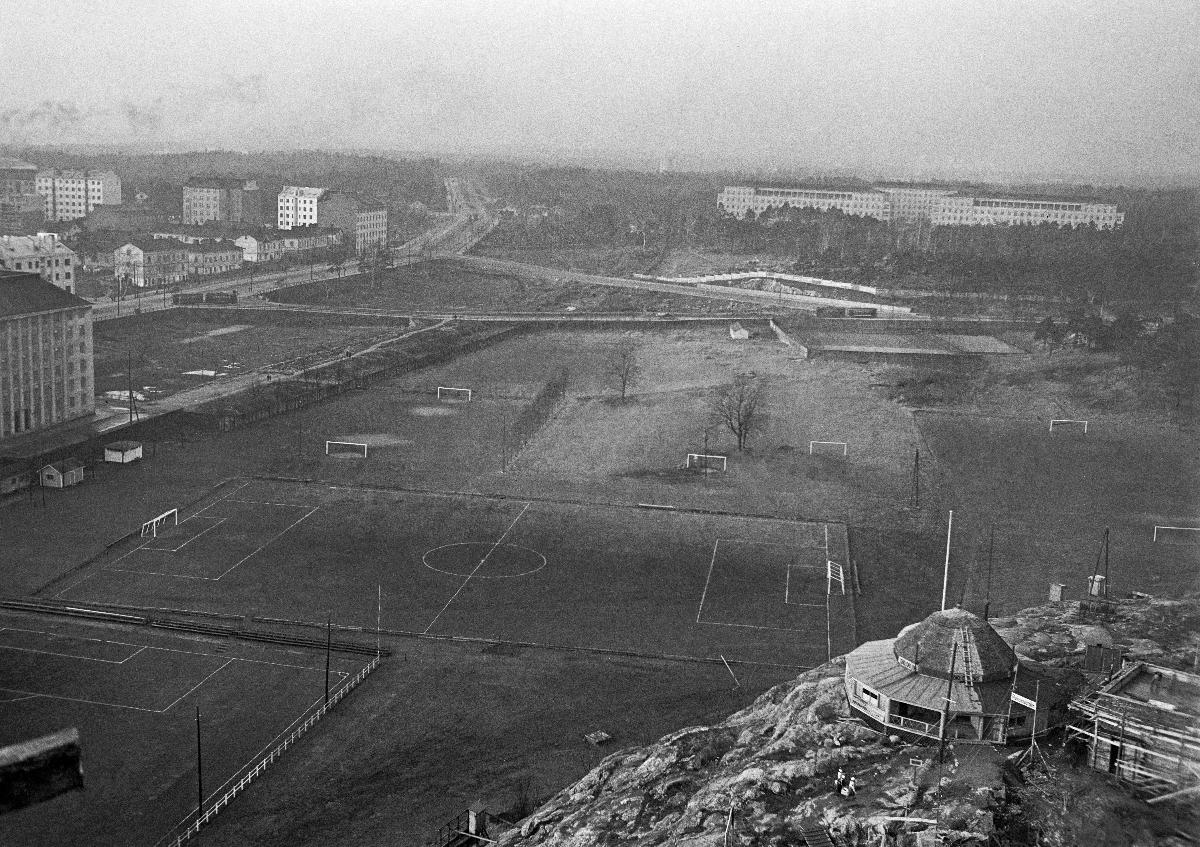
Helsingin pallokenttä
Helsingfors bollplan; Helsinki Ball Field
sisällön kuvaus: Helsingin pallokenttä ilmasta nähtynä 1936. Taustalla Mannerheimintie ja Laakson sairaala. content description: Aerial view over Helsinki ball field in 1936. In the background Mannerheimintie and Laakso hospital. innehållsbeskrivning: Vy över Helsingfors bollplan 1936. I bakgrunden Mannerheimvägen och Dals sjukhus.
Kuvaaja: Sundström, Hugo, kuvaaja
Vuosi: 1936
Paikka: Suomi, Uusimaa, Helsinki
Aiheet: rakennukset; HBL; rakennustyömaat; stadionit; buildings; building sites; stadiums; sports; construction sites; byggnader; byggplatser; stadion; sport; arkitektur; bygge; stadionbyggnader